Mott Haven, Bronx

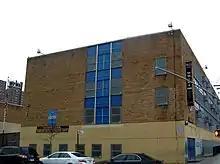
JHS 149, Willis Avenue

Mott Haven is covered by multiple ZIP Codes. The section west of Third Avenue is part of 10451, while the sections east of Third Avenue are part of 10455 (north of 145th Street). The section south of 145th Street is part of 10454. The United States Postal Service operates three post offices in Mott Haven: